Korean Seon

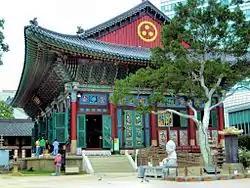
Jogyesa Temple Seon temple in Seoul, South Korea

Seon or Sŏn Buddhism is the Korean name for Chan Buddhism, a branch of Mahāyāna Buddhism commonly known in English as Zen Buddhism. Seon is the Sino-Korean pronunciation of Chan, an abbreviation of 禪那 ("chánnà"), which is a Chinese transliteration of the Sanskrit word of "dhyāna" ("meditation"). Seon Buddhism, represented chiefly by the Jogye and Taego orders, is the most common type of Buddhism found in Korea.